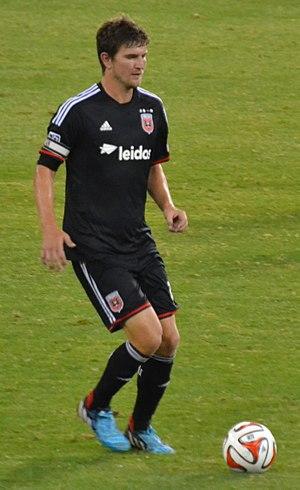
Bobby Boswell est un joueur international américain de soccer né le 15 mars 1983 à Austin au Texas. Il évolue au poste de défenseur central jusqu'au terme de sa carrière en février 2018.